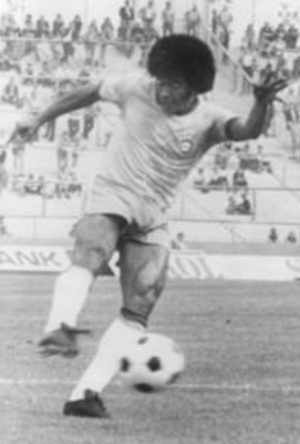
Jair Ventura Filho
Jair Ventura Filho bedre kendt som Jairzinho er en tidligere brasiliansk fodboldstjerne.